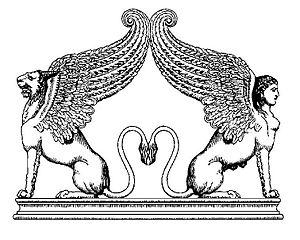
Logo Livraphone
Livraphone est un éditeur et diffuseur français de livres audio fermé en avril 2017.